Keyboard technology

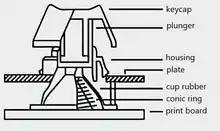
Topre electrostatic capacitive switch

Computer keyboards made of flexible silicone or polyurethane materials can roll up in a bundle. This type of keyboard can take advantage of the thin flexible plastic membranes, but still pose the risk of damage. When they are completely sealed in rubber, they are water resistant. Roll-up keyboards provide relatively little tactile feedback. Because these keyboards are typically made of silicone, they unfavorably tend to attract dirt, dust, and hair.